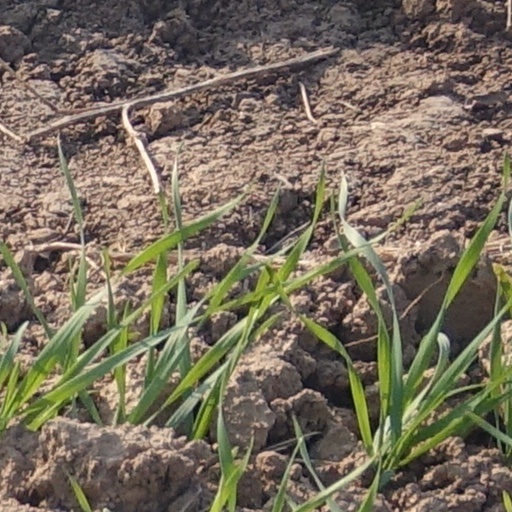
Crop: wheat